Dietrich I of Isenberg

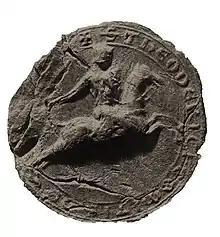
Waxseal of count Dietrich I of Limburg Hohenlimburg 1246

Dietrich I was disinherited of all his territories in the Holy Roman Empire (present-day Germany) following the execution of his father, but with the military support of his uncle the Duke of Limburg (Vesdre), recovered a small territory out of his previous possessions. He built the castles of Limburg (Hohenlimburg) and Neu Isenberg (soon lost in favour of the counts von der Mark) and took the title of count of Limburg ""comes de Ysenberghe et de Limborch"".